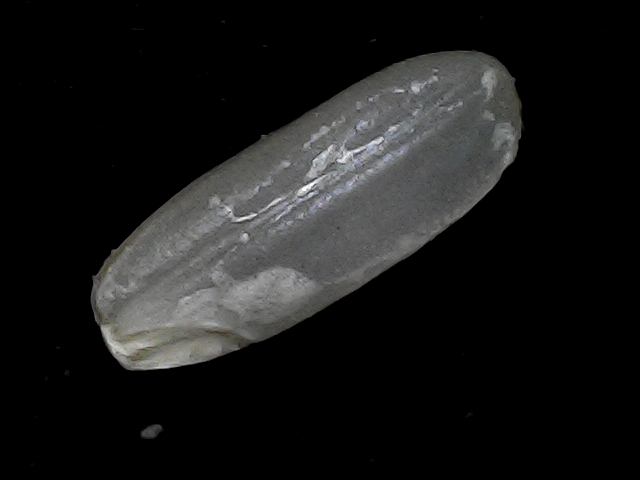
Rice variety: BR22